Karan Patel

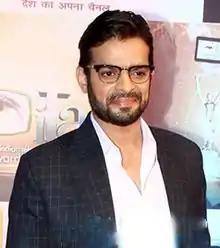
Karan Patel at ITA Awards 2015

Karan Patel (born 23 November 1983) is an Indian actor and host on Hindi television. Patel performed the main lead Raman Bhalla in the soap opera "Yeh Hai Mohabbatein" and played the role of Rishabh Bajaj in "Kasautii Zindagii Kay 2". He also participated in the reality shows "Nach Baliye 3", "Jhalak Dikhhla Jaa 6" and "".